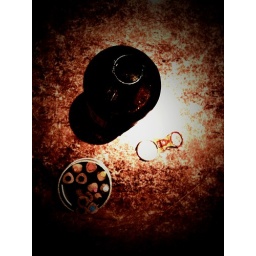
a bottle of ginger beer, the pull tab and a box of pencils - taken in a dodgy Korean restaurant in Perth